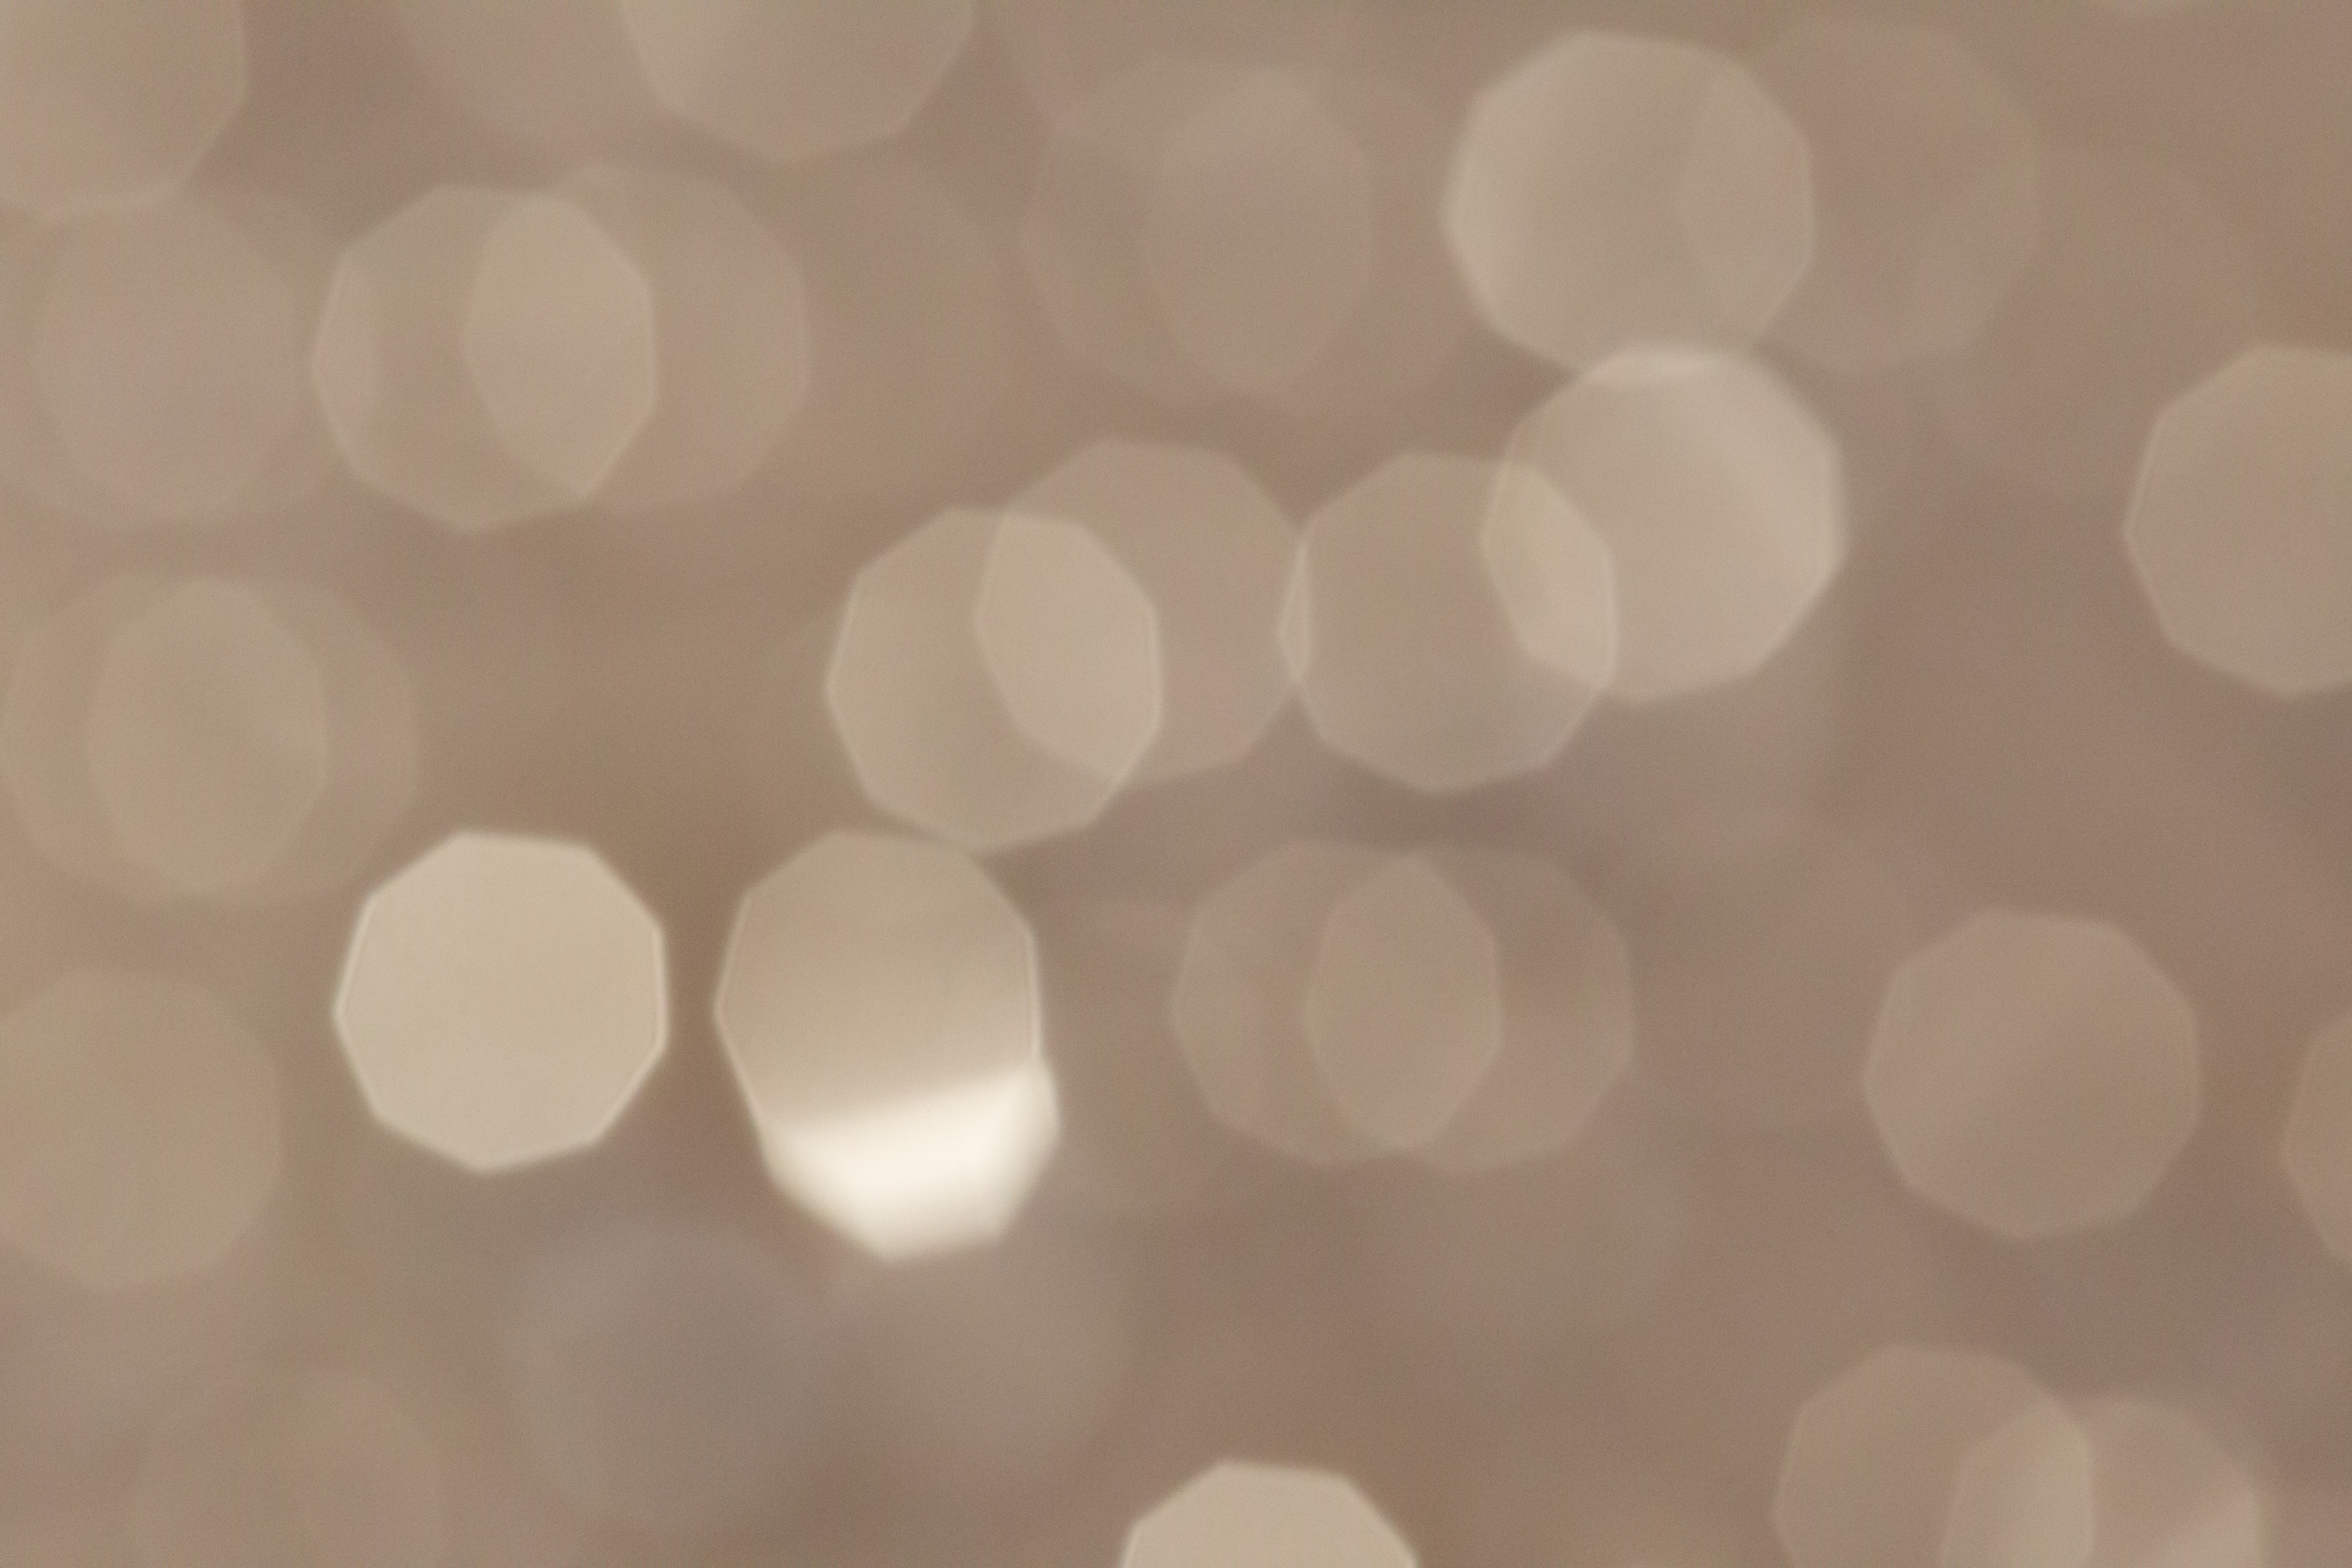
brown, atmospheric phenomenon, pattern, beige, circle, design, macro photography, font, photography, wallpaper